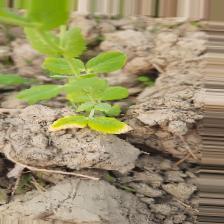
Label: Ascochyta blight